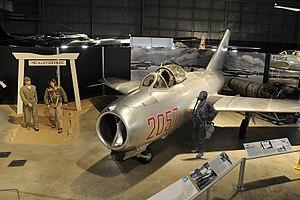
Le MiG-15bis du Lieutenant No Kum-sok, qui a fait défection pendant la guerre de Corée le 21 septembre 1953, passant de la Corée du Nord communiste à la Corée du Sud, soutenue par les forces de l'OTAN. L'avion est actuellement exposé au National Museum of the United States Air Force (NMUSAF), sur la base aérienne de Wright-Patterson, près de Dayton, dans l'Ohio (USA) (Crédit